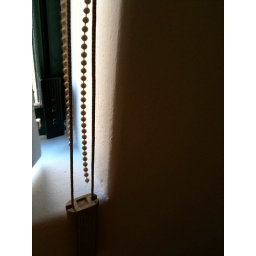
The sink in the bathroom is dirty